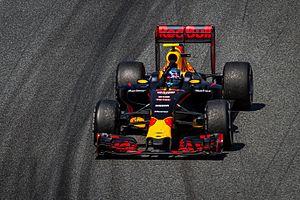
Le Grand Prix automobile d'Espagne 2016, disputé le 15 mai 2016 sur le circuit de Catalunya à Barcelone, est la 940ᵉ épreuve du championnat du monde de Formule 1 courue depuis 1950 et la cinquième manche du championnat 2016. Il s'agit de la quarante-huitième édition du Grand Prix d'Espagne comptant pour le championnat du monde de Formule 1. L'épreuve se dispute pour la vingt-sixième fois depuis 1991 sur le circuit catalan. Le Grand Prix d'Espagne 2016 marque les débuts de Max Verstappen chez Red Bull Racing et le retour de Daniil Kvyat chez Toro Rosso, les deux pilotes ayant échangé leur place sur décision de Red Bull.
Le championnat du monde de Formule 1 2016, 67ᵉ édition du championnat du monde de Formule 1, débute le 20 mars 2016 à Melbourne en Australie, s'achève le 27 novembre 2016 à Abou Dabi aux Émirats arabes unis et comporte vingt-et-un Grands Prix. Il marque notamment les débuts de l'écurie américaine, Haas F1 Team et le retour de Renault en tant que constructeur, après le rachat de Lotus. Le Grand Prix d'Europe, absent depuis 2012, fait son retour au calendrier le 19 juin 2016 sur le circuit urbain de Bakou, tout comme le Grand Prix d'Allemagne qui n'avait pas été couru en 2015. À deux semaines du premier Grand Prix à Melbourne, un nouveau format « éliminatoire » pour les qualifications est adopté, puis abandonné au bout de deux Grand Prix en faveur d'un retour à la formule utilisée jusqu'en 2015. Le calendrier 2016 est le plus chargé du championnat du monde de Formule 1 depuis sa création en 1950 avec vingt-et-une courses au programme.
Max Verstappen, né le 30 septembre 1997 à Hasselt, est un pilote automobile belgo-néerlandais courant sous licence néerlandaise. Il est le fils de Jos Verstappen, pilote de Formule 1 de 1994 à 2003. Il fait ses débuts en Formule 1 en 2015 avec l'équipe Scuderia Toro Rosso. Il est, à 17 ans et 166 jours, le plus jeune pilote de l'histoire à prendre le départ d'un Grand Prix, puis le plus jeune pilote de l'histoire à marquer des points en Grand Prix.